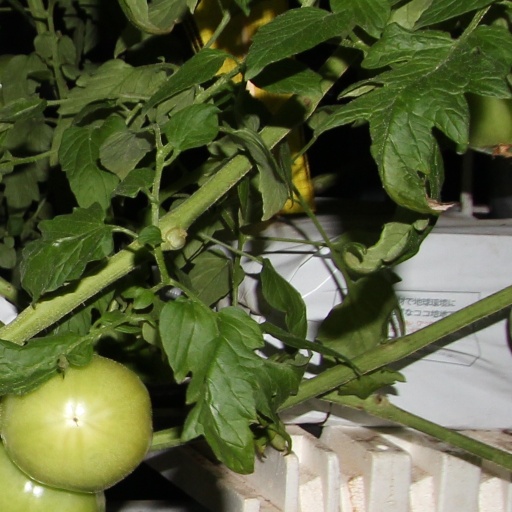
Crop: tomato